Constance Wilson-Samuel

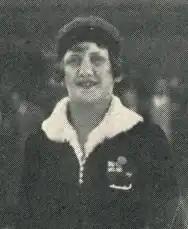

Constance Wilson-Samuel (January 7, 1908 – February 28, 1953) was a Canadian figure skater, born in Toronto, Ontario. Competing in ladies' singles, she became the 1932 World bronze medallist, a four-time North American champion, and a nine-time Canadian national champion. She competed at three Olympics, placing sixth in 1928 and fourth in 1932.